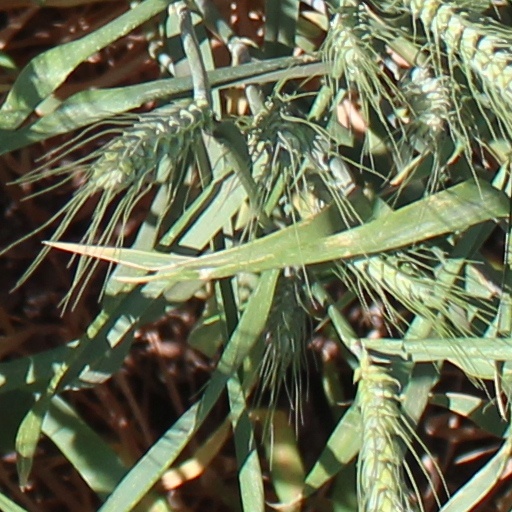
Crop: wheat